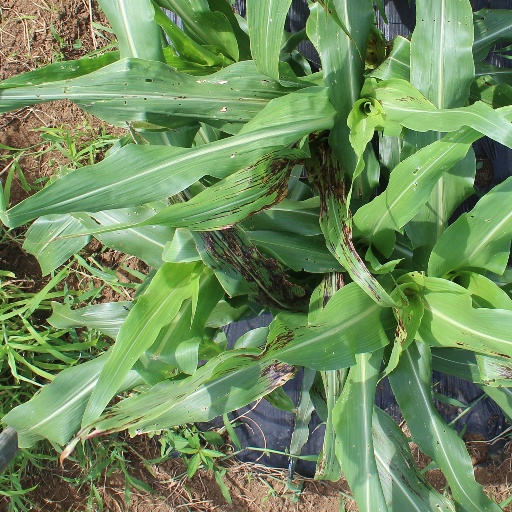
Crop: sorghum